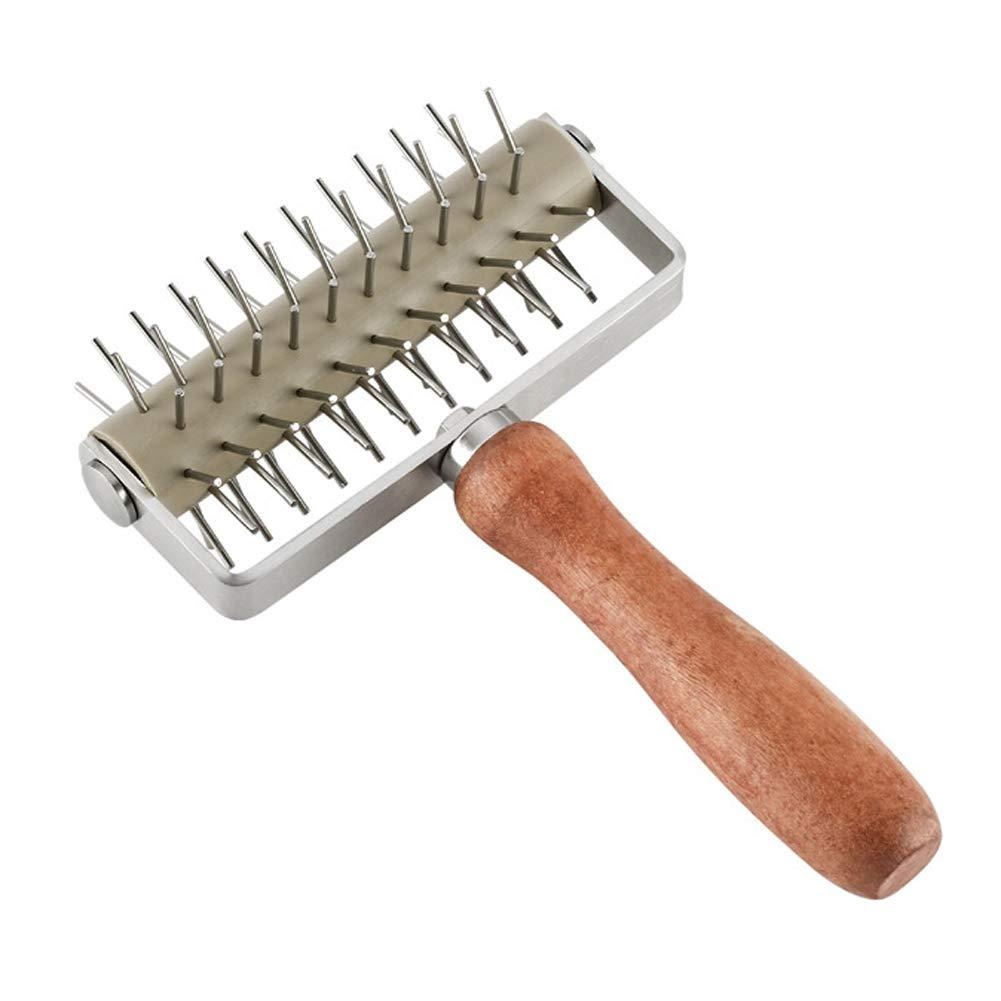
AMPSEVEN Pizza Dough Tool Stainless Steel Dough Docker Roller for Pizza Cake Pie Homemade Baking
AMPSEVEN Pizza Dough Tool Stainless Steel Dough Docker Roller for Pizza Cake Pie Homemade Baking No more pricking the crust with a fork. This dough docker does a fine job when rolled over the dough.It's a nice tool to have in the kitchen if you make pizza or flatbreads often. If you're someone who just occasionally needs a docker for home use, this is fantastic. If you're using it professionally, it works great at that too. Product Features 1.Great for making homemade crackers, saves time instead of using a fork,net Weight: 0.46lb . 2. Pizza lays flat now! No bubbles under the crust. This tool will outlive you. 3. This Pizza Dough pierces small holes into the dough and prevents the bubbling up. Cleanup is quick and easy with a dish brush in soap and water. 4. The spikes and wheel on the docket are sharp, it will definitely dock a thick pizza or pie easily. 5.Tips: thoroughly grease the spikes ( use vegetable oil) and only use on well chilled dough.
Brand: VINMEN
Category: Home & Garden > Kitchen & Dining > Kitchen Tools & Utensils > Dough Wheels